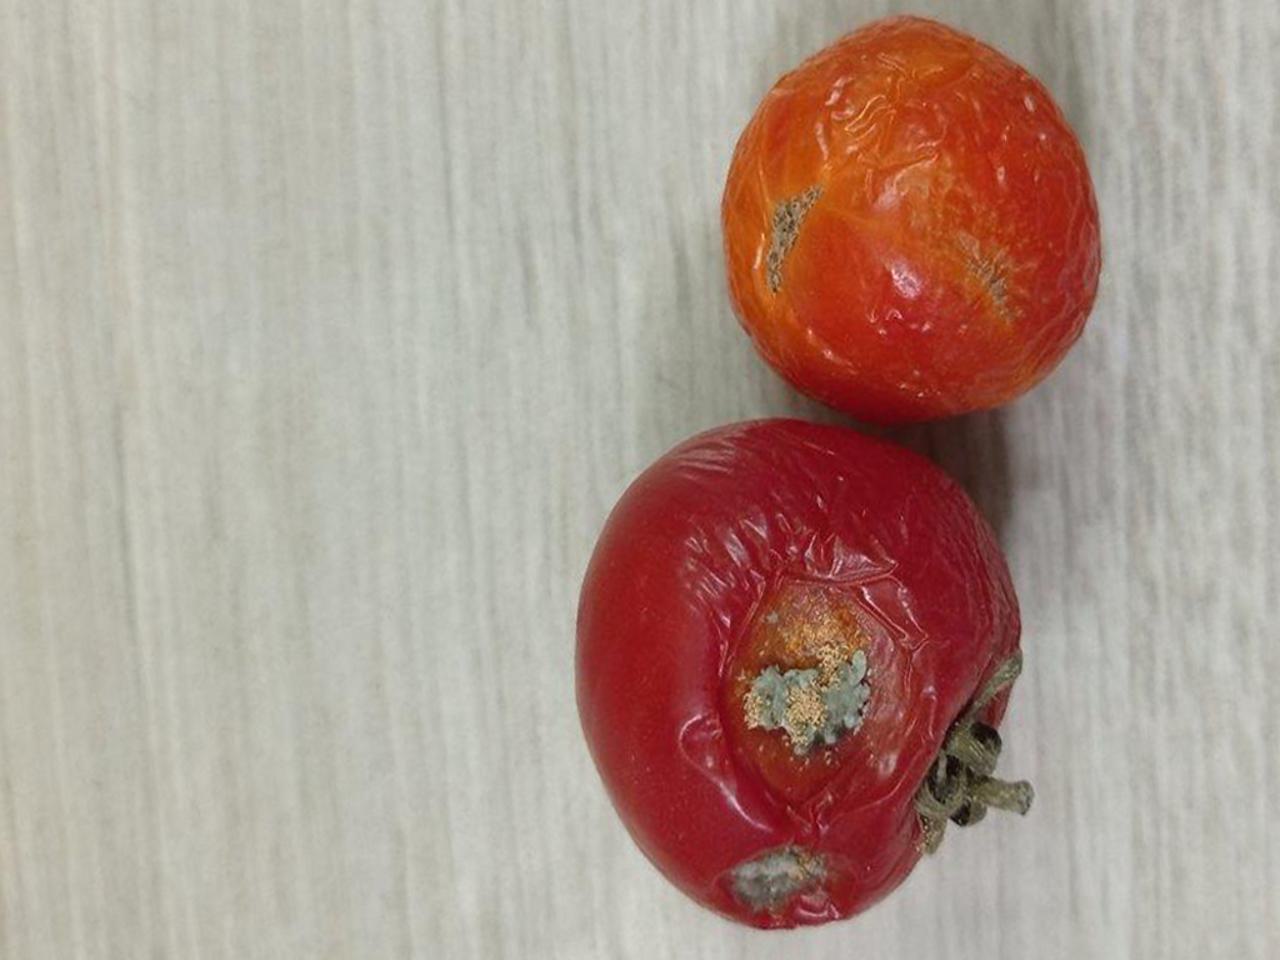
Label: Rotten